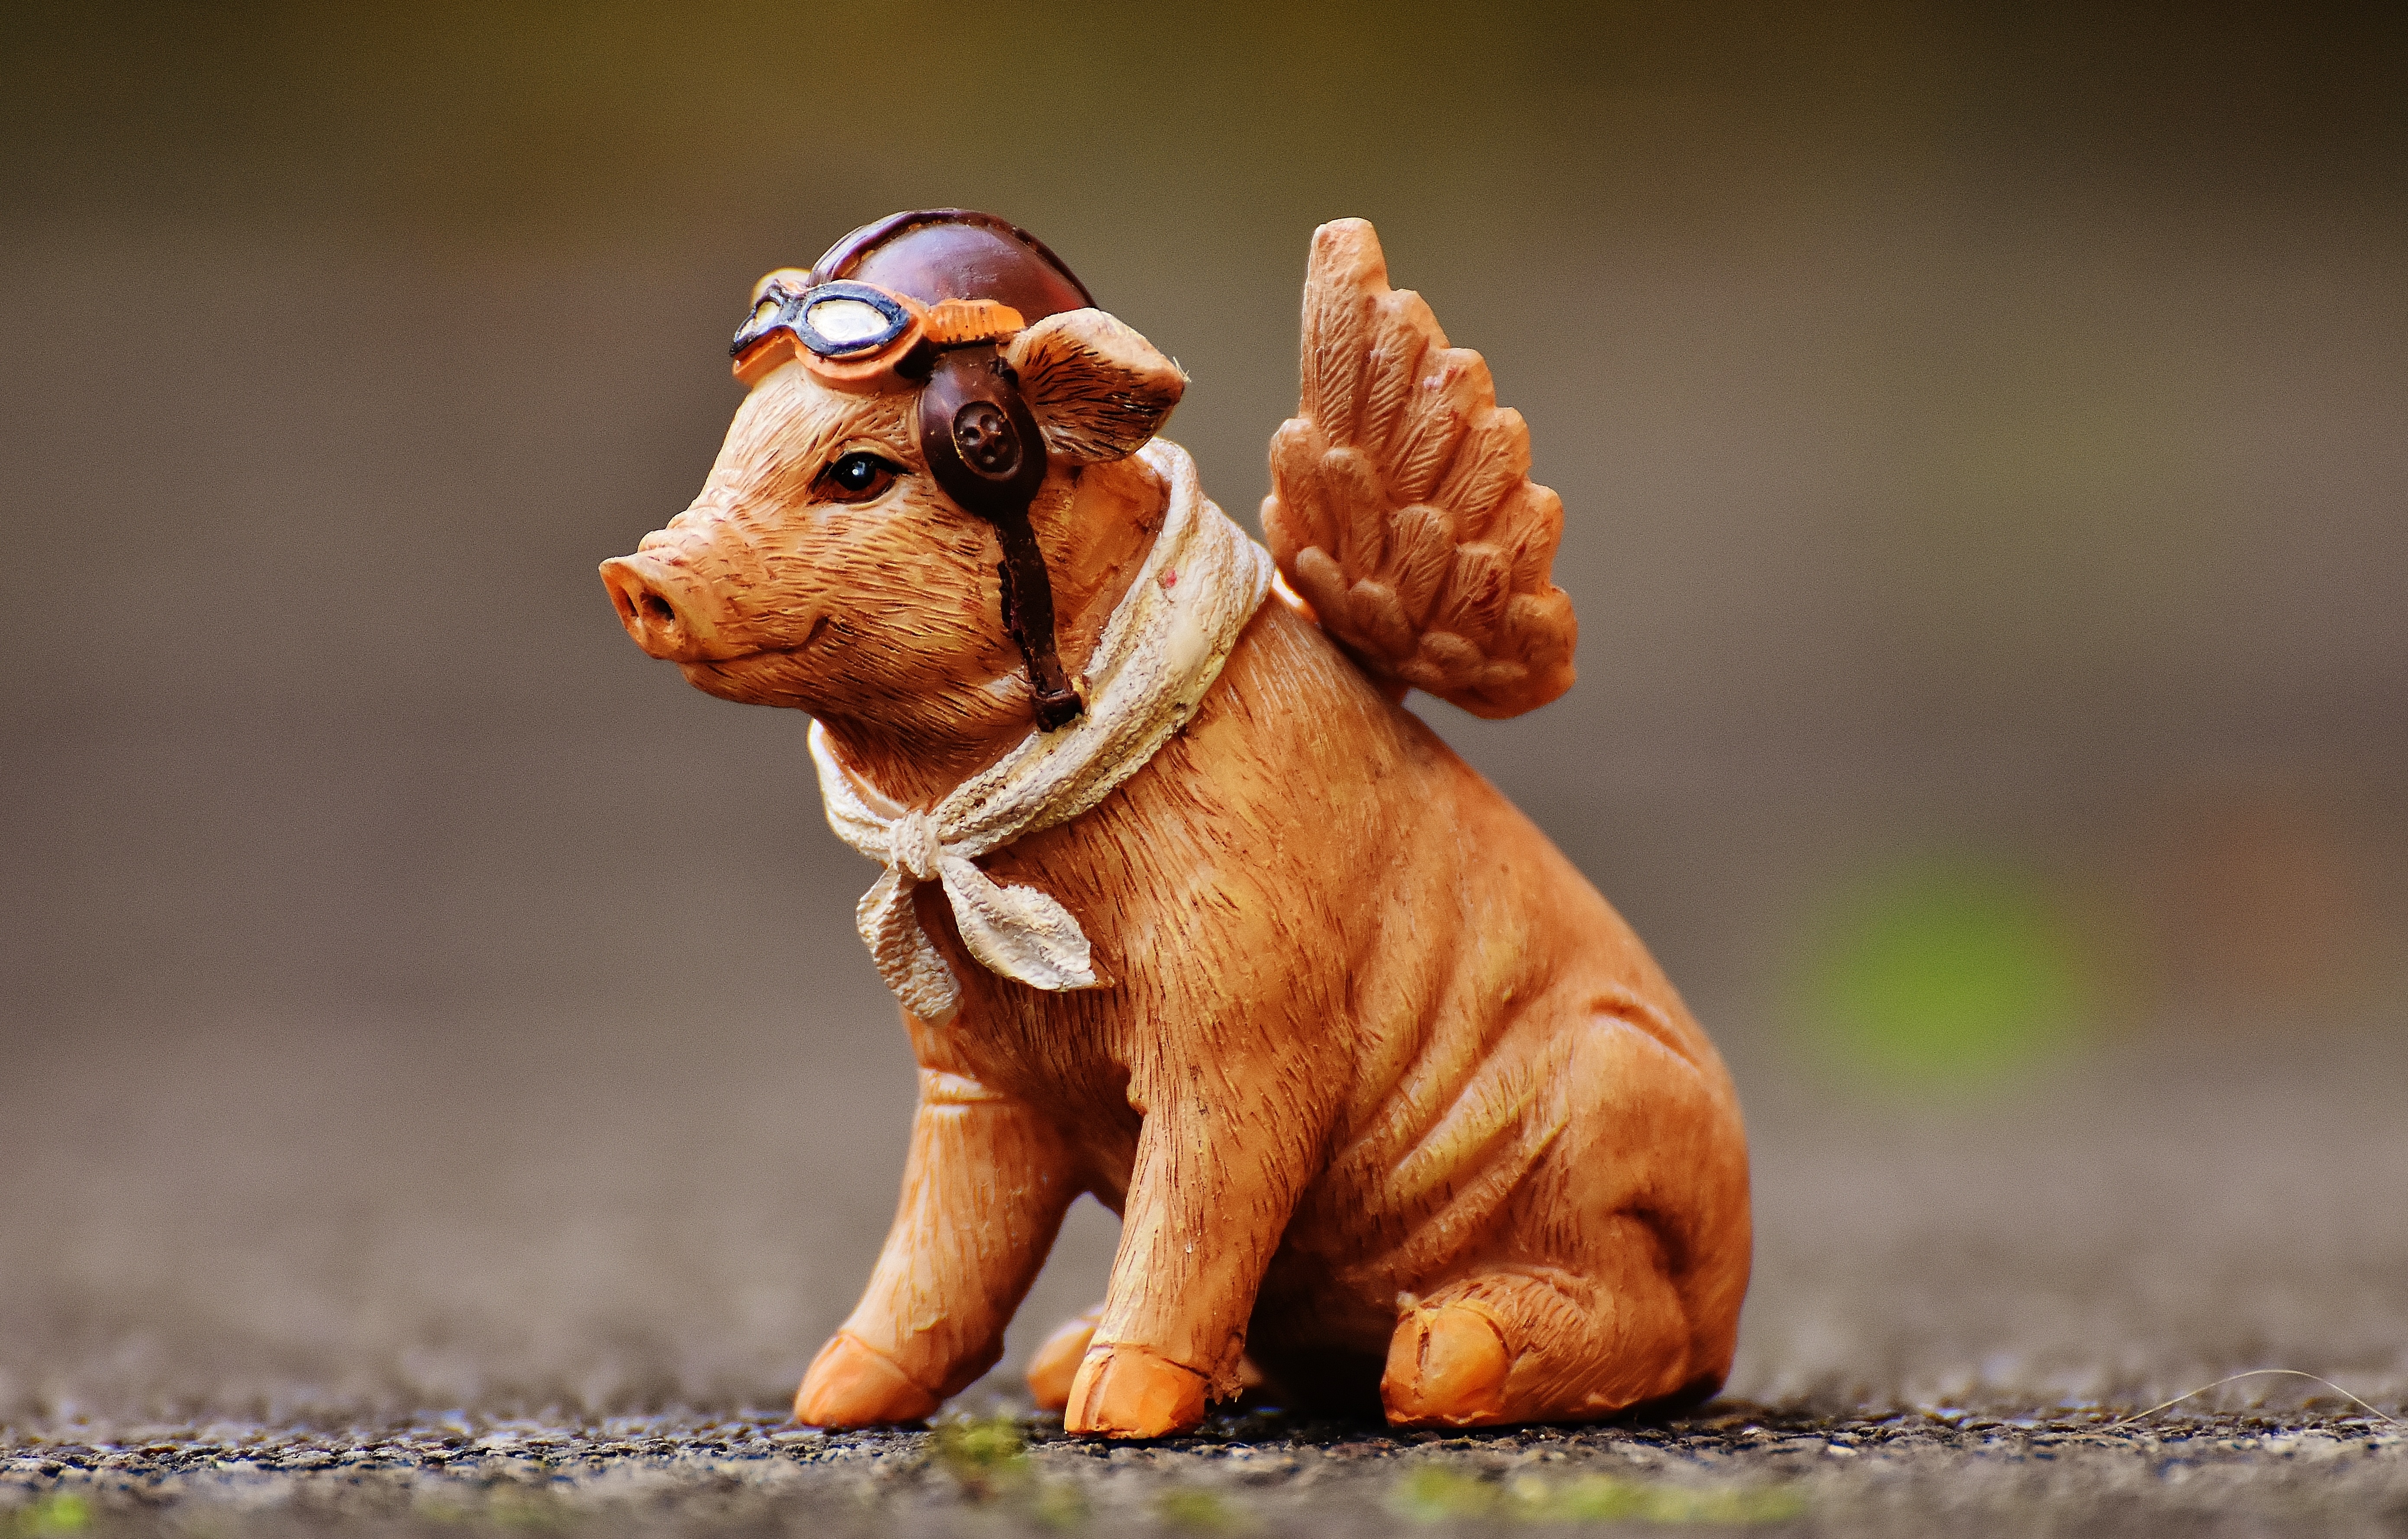
puppy, dog, cute, mammal, angel, piglet, figure, decorative, vertebrate, funny, angel figure, terrier, guardian angel, lucky pig, dog like mammal